Royal Lancers

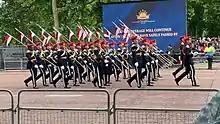
Royal Lancers at the Platinum Jubilee Pageant in June 2022.

The amalgamation of the 9th/12th Royal Lancers (Prince of Wales's) and the Queen's Royal Lancers was envisaged as part of Army 2020. The amalgamation was announced in July 2012, and the regiment was formed with an amalgamation parade before their Colonel-in-Chief, Queen Elizabeth II, at Richmond Castle on 2 May 2015.